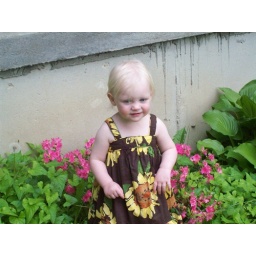
Standing in the flowers with my sunflower dress on.